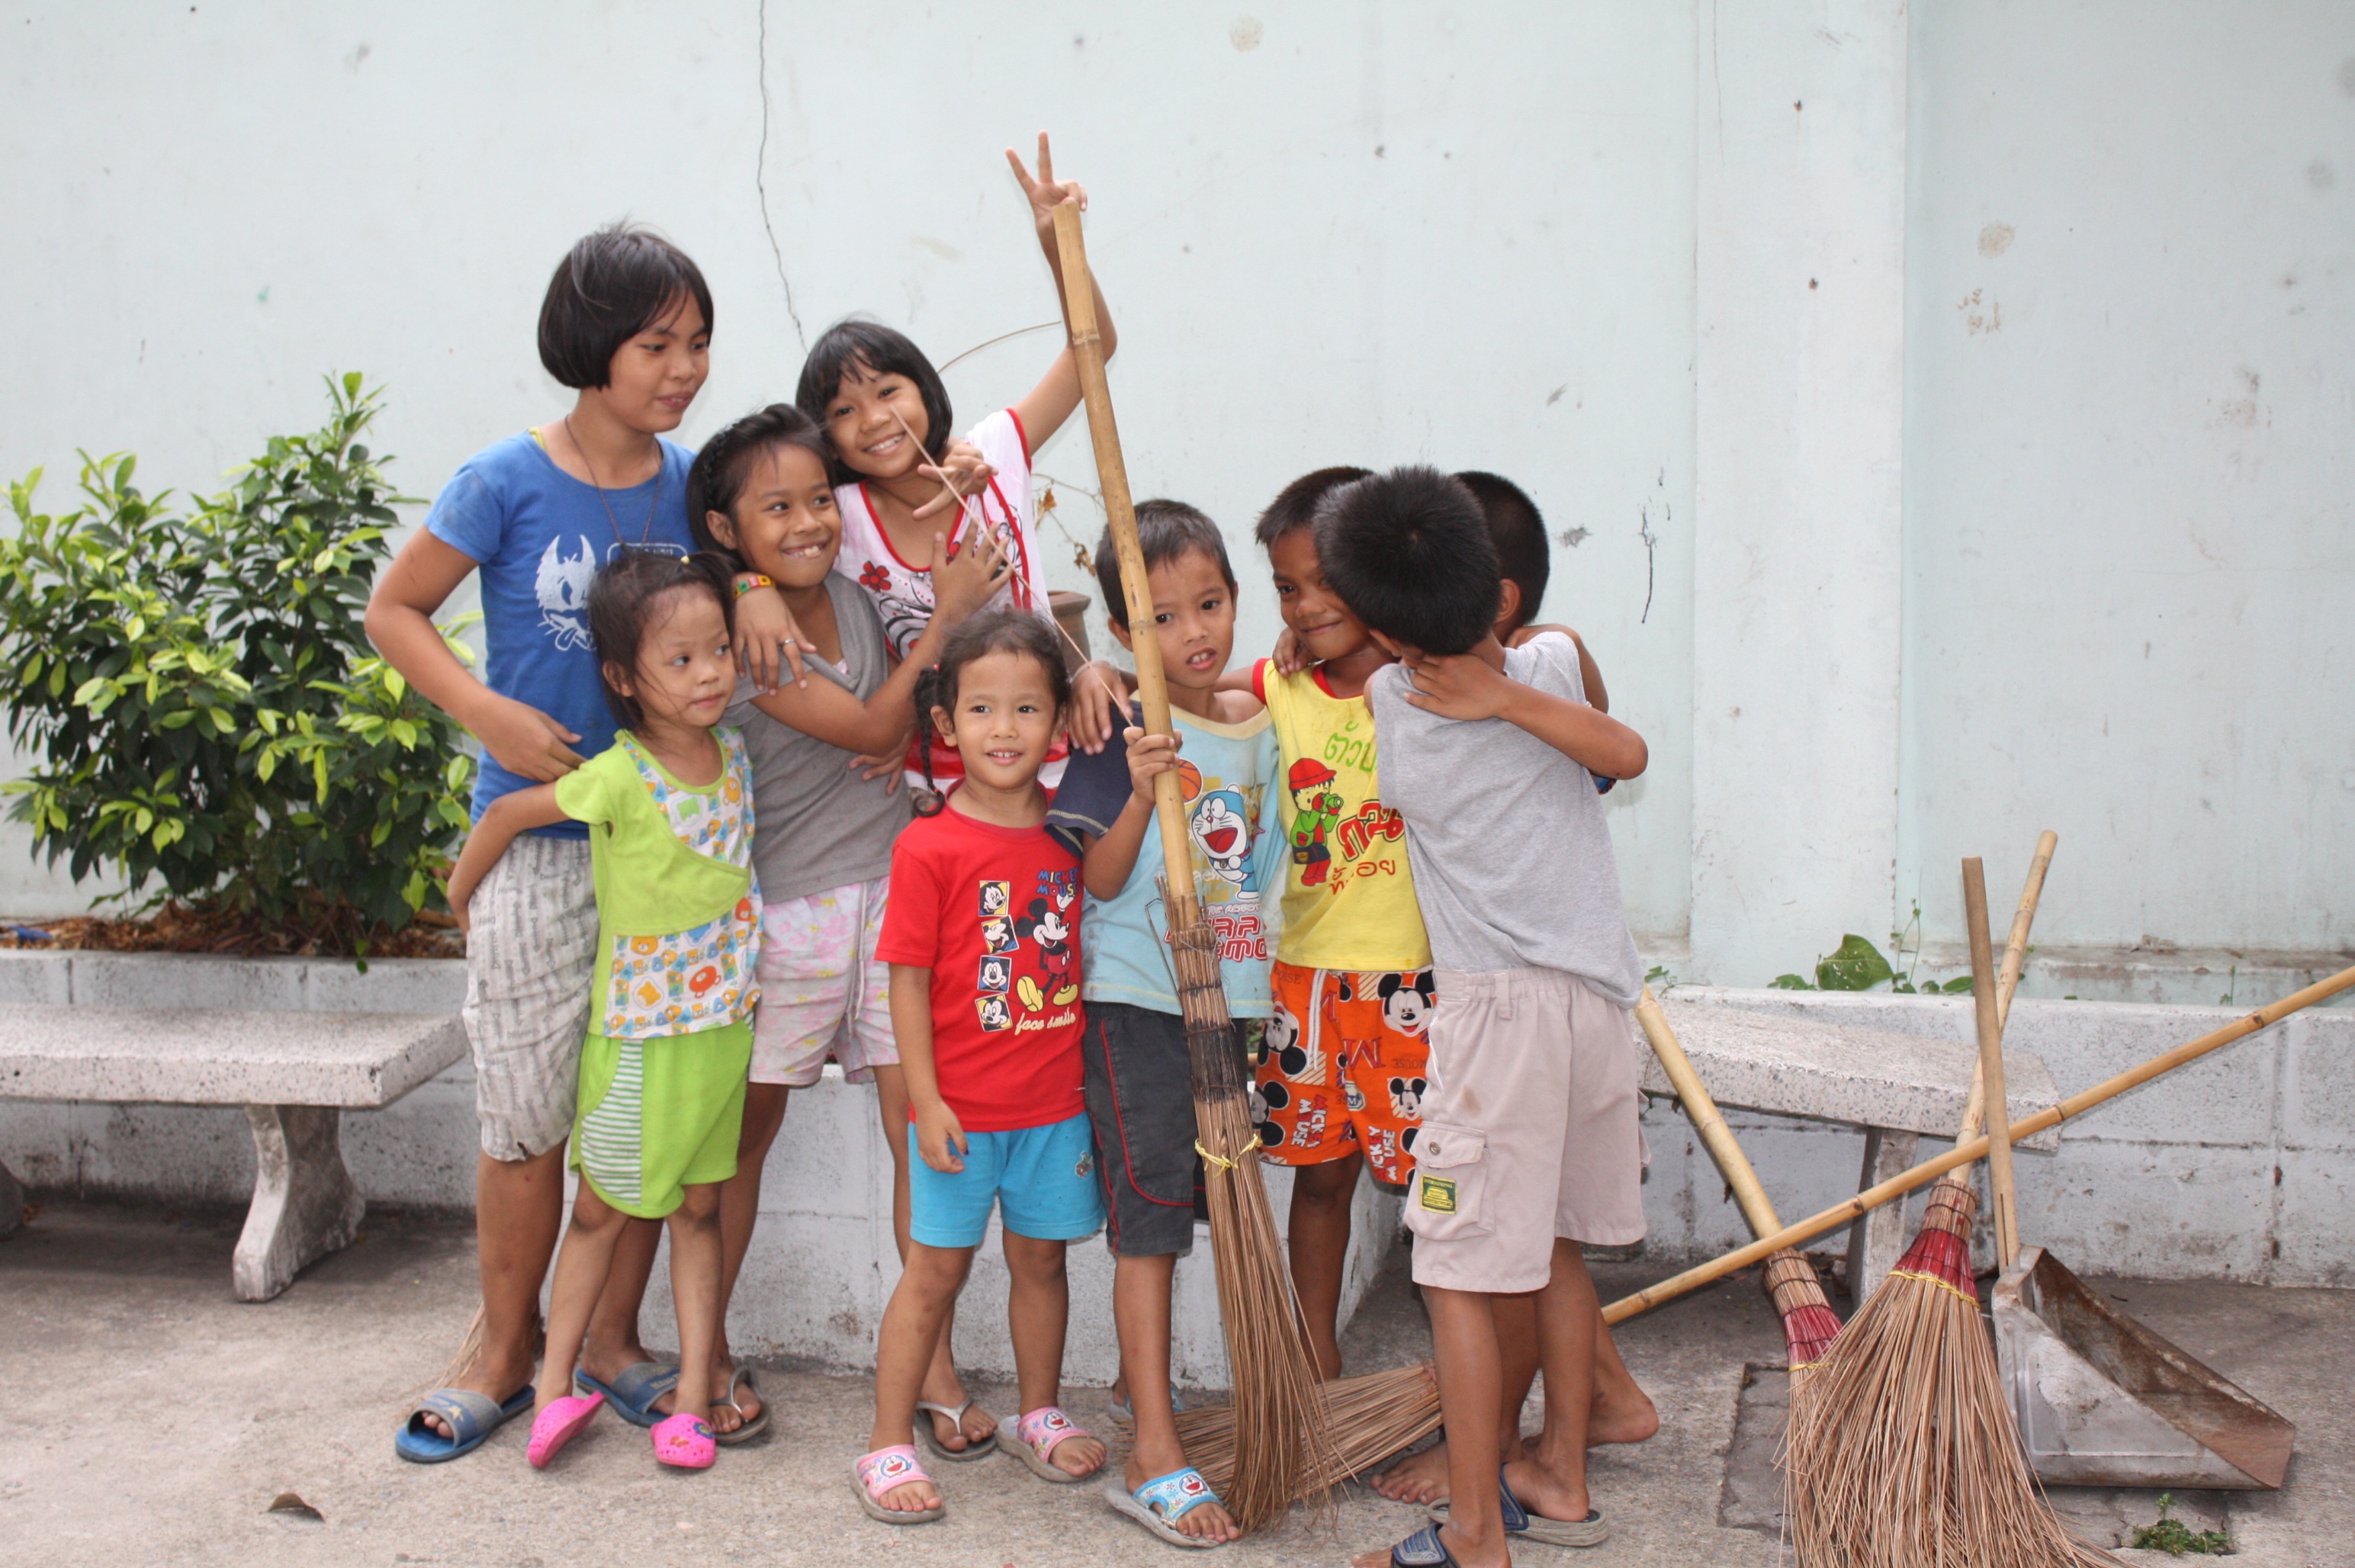
people, play, youth, community, asia, child, thailand, kids, children, thai